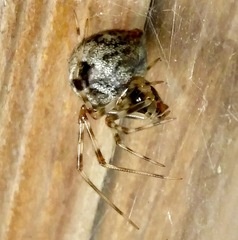
Species: Parasteatoda_tepidariorum